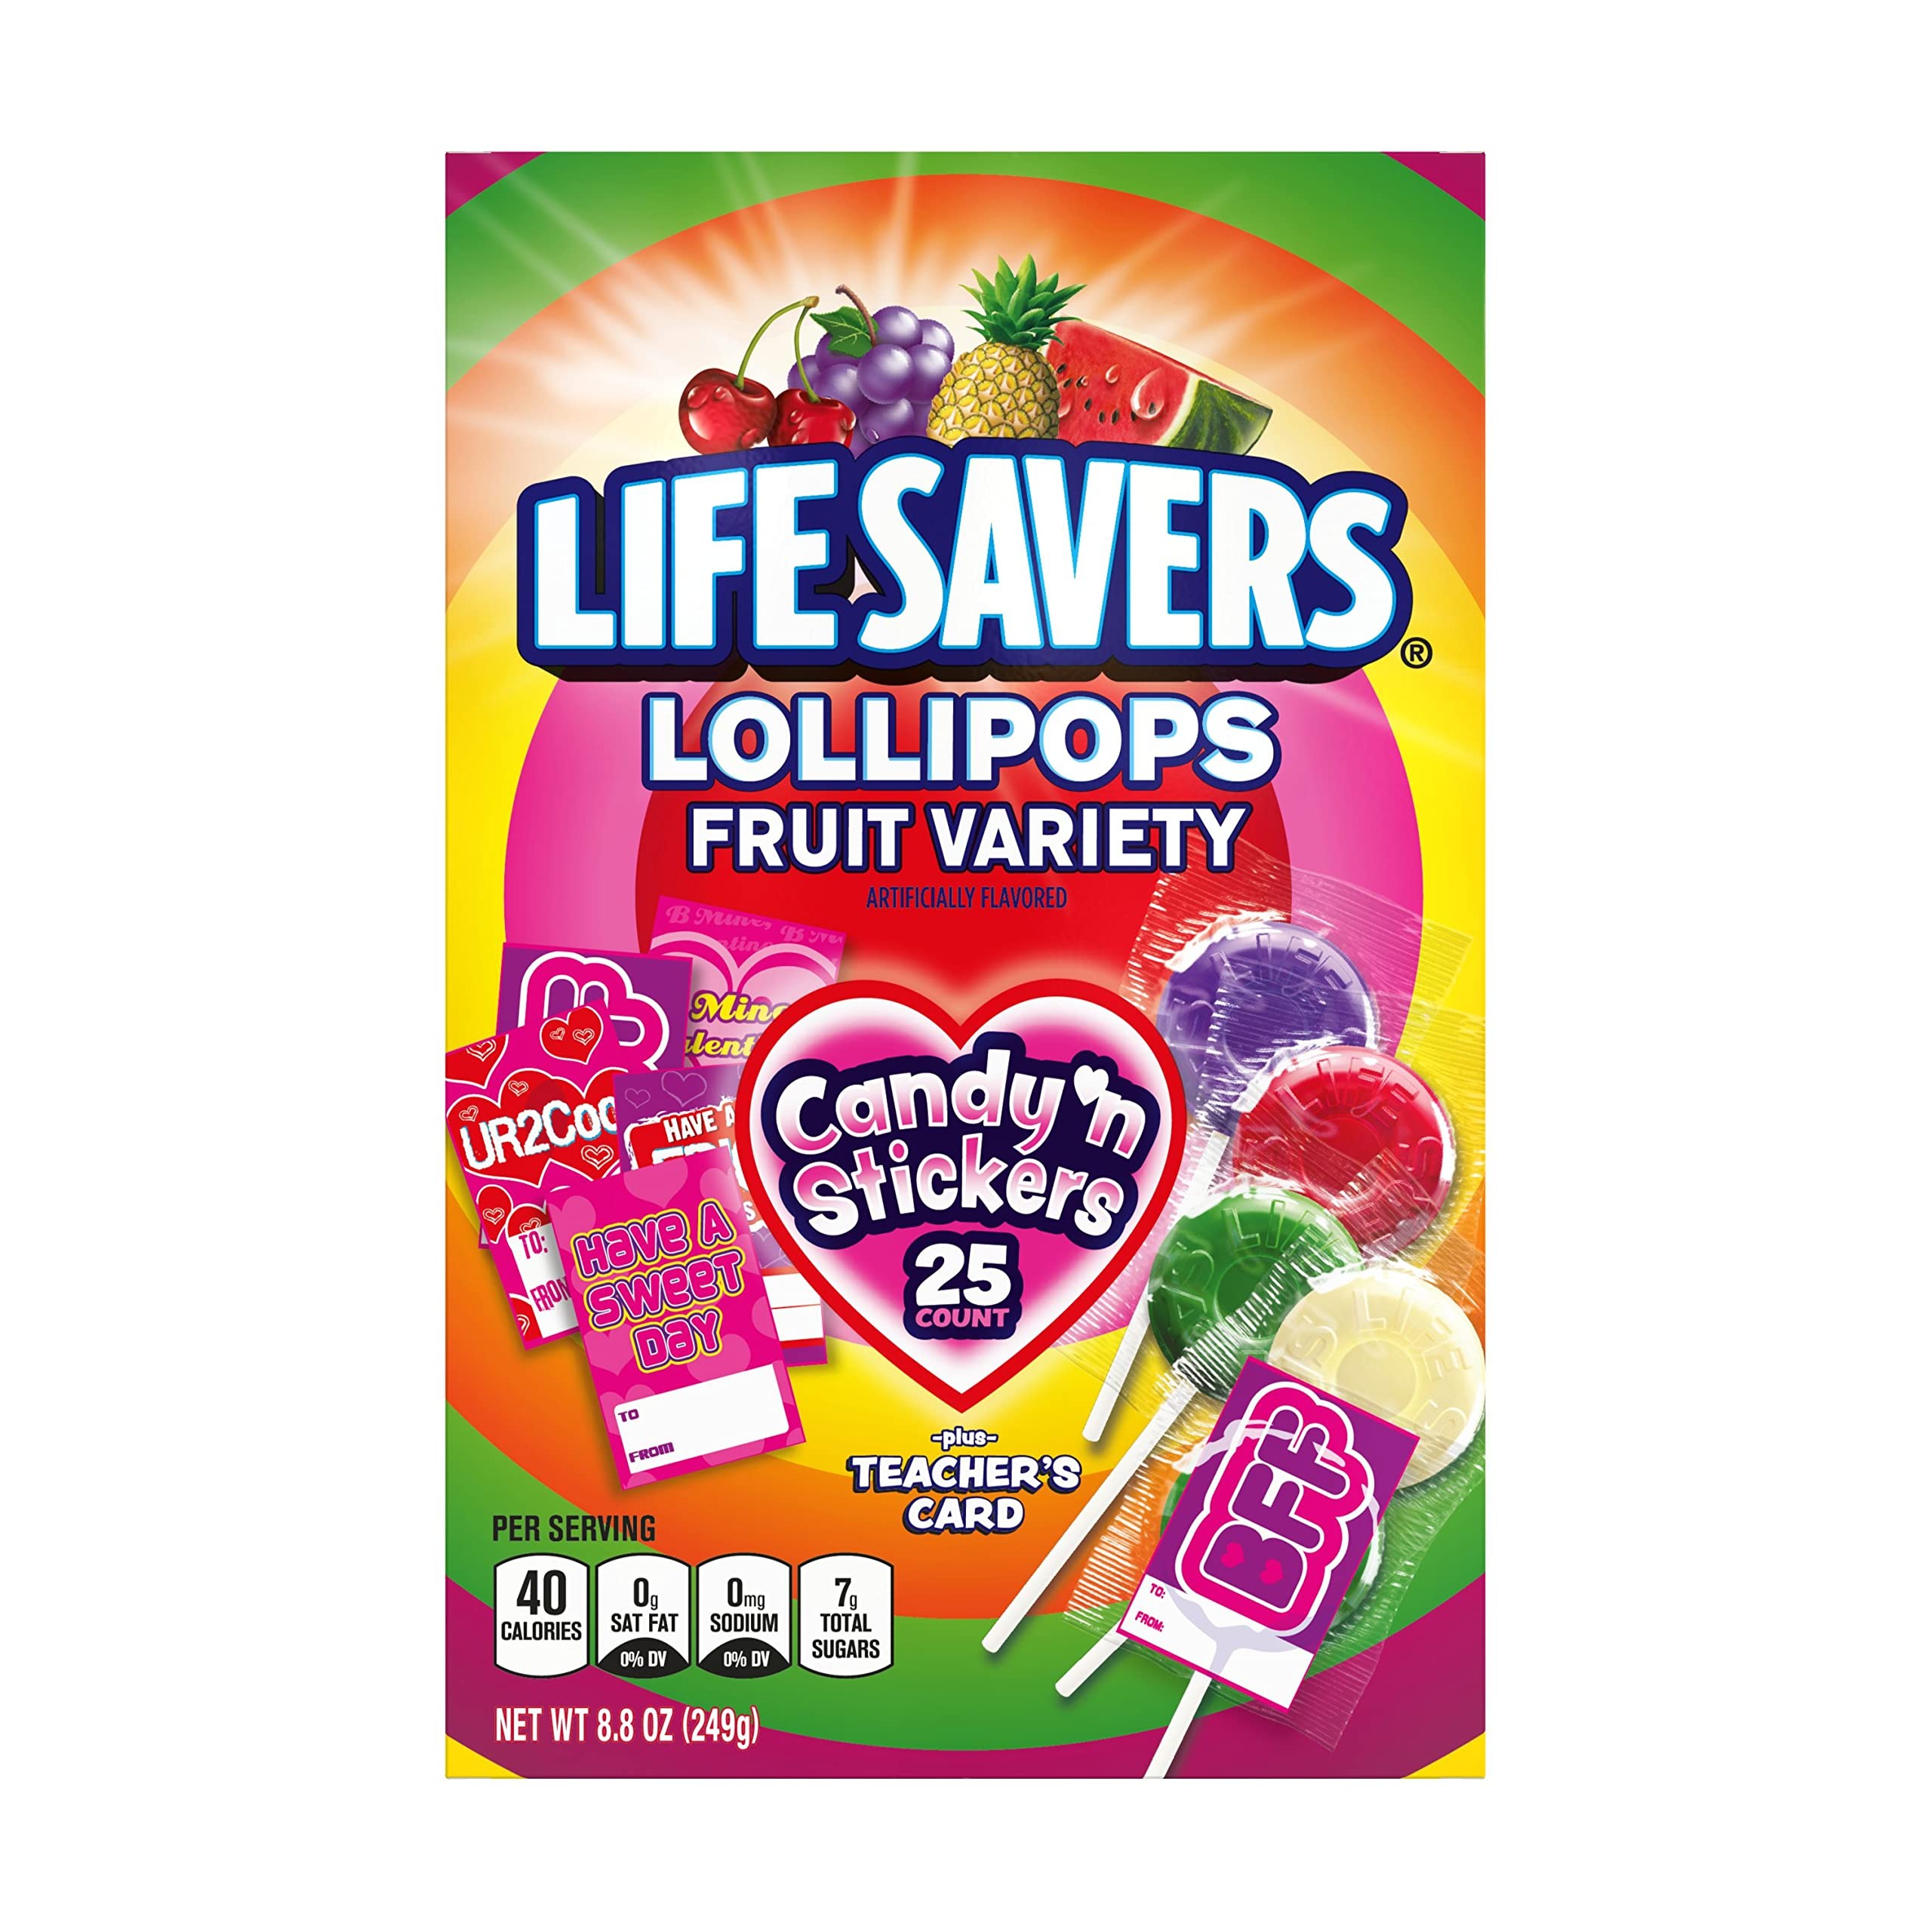
Item Name: Lifesavers Lollipops Fruit Variety Candy’n Stickers plus Teachers Card 25count 8.8oz (249g)
Product Description: Candy Bars
Value: 25.0
Unit: Ounce

Price: 14